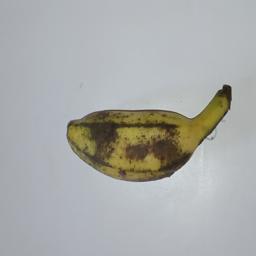
Banana variety: Champa Kola